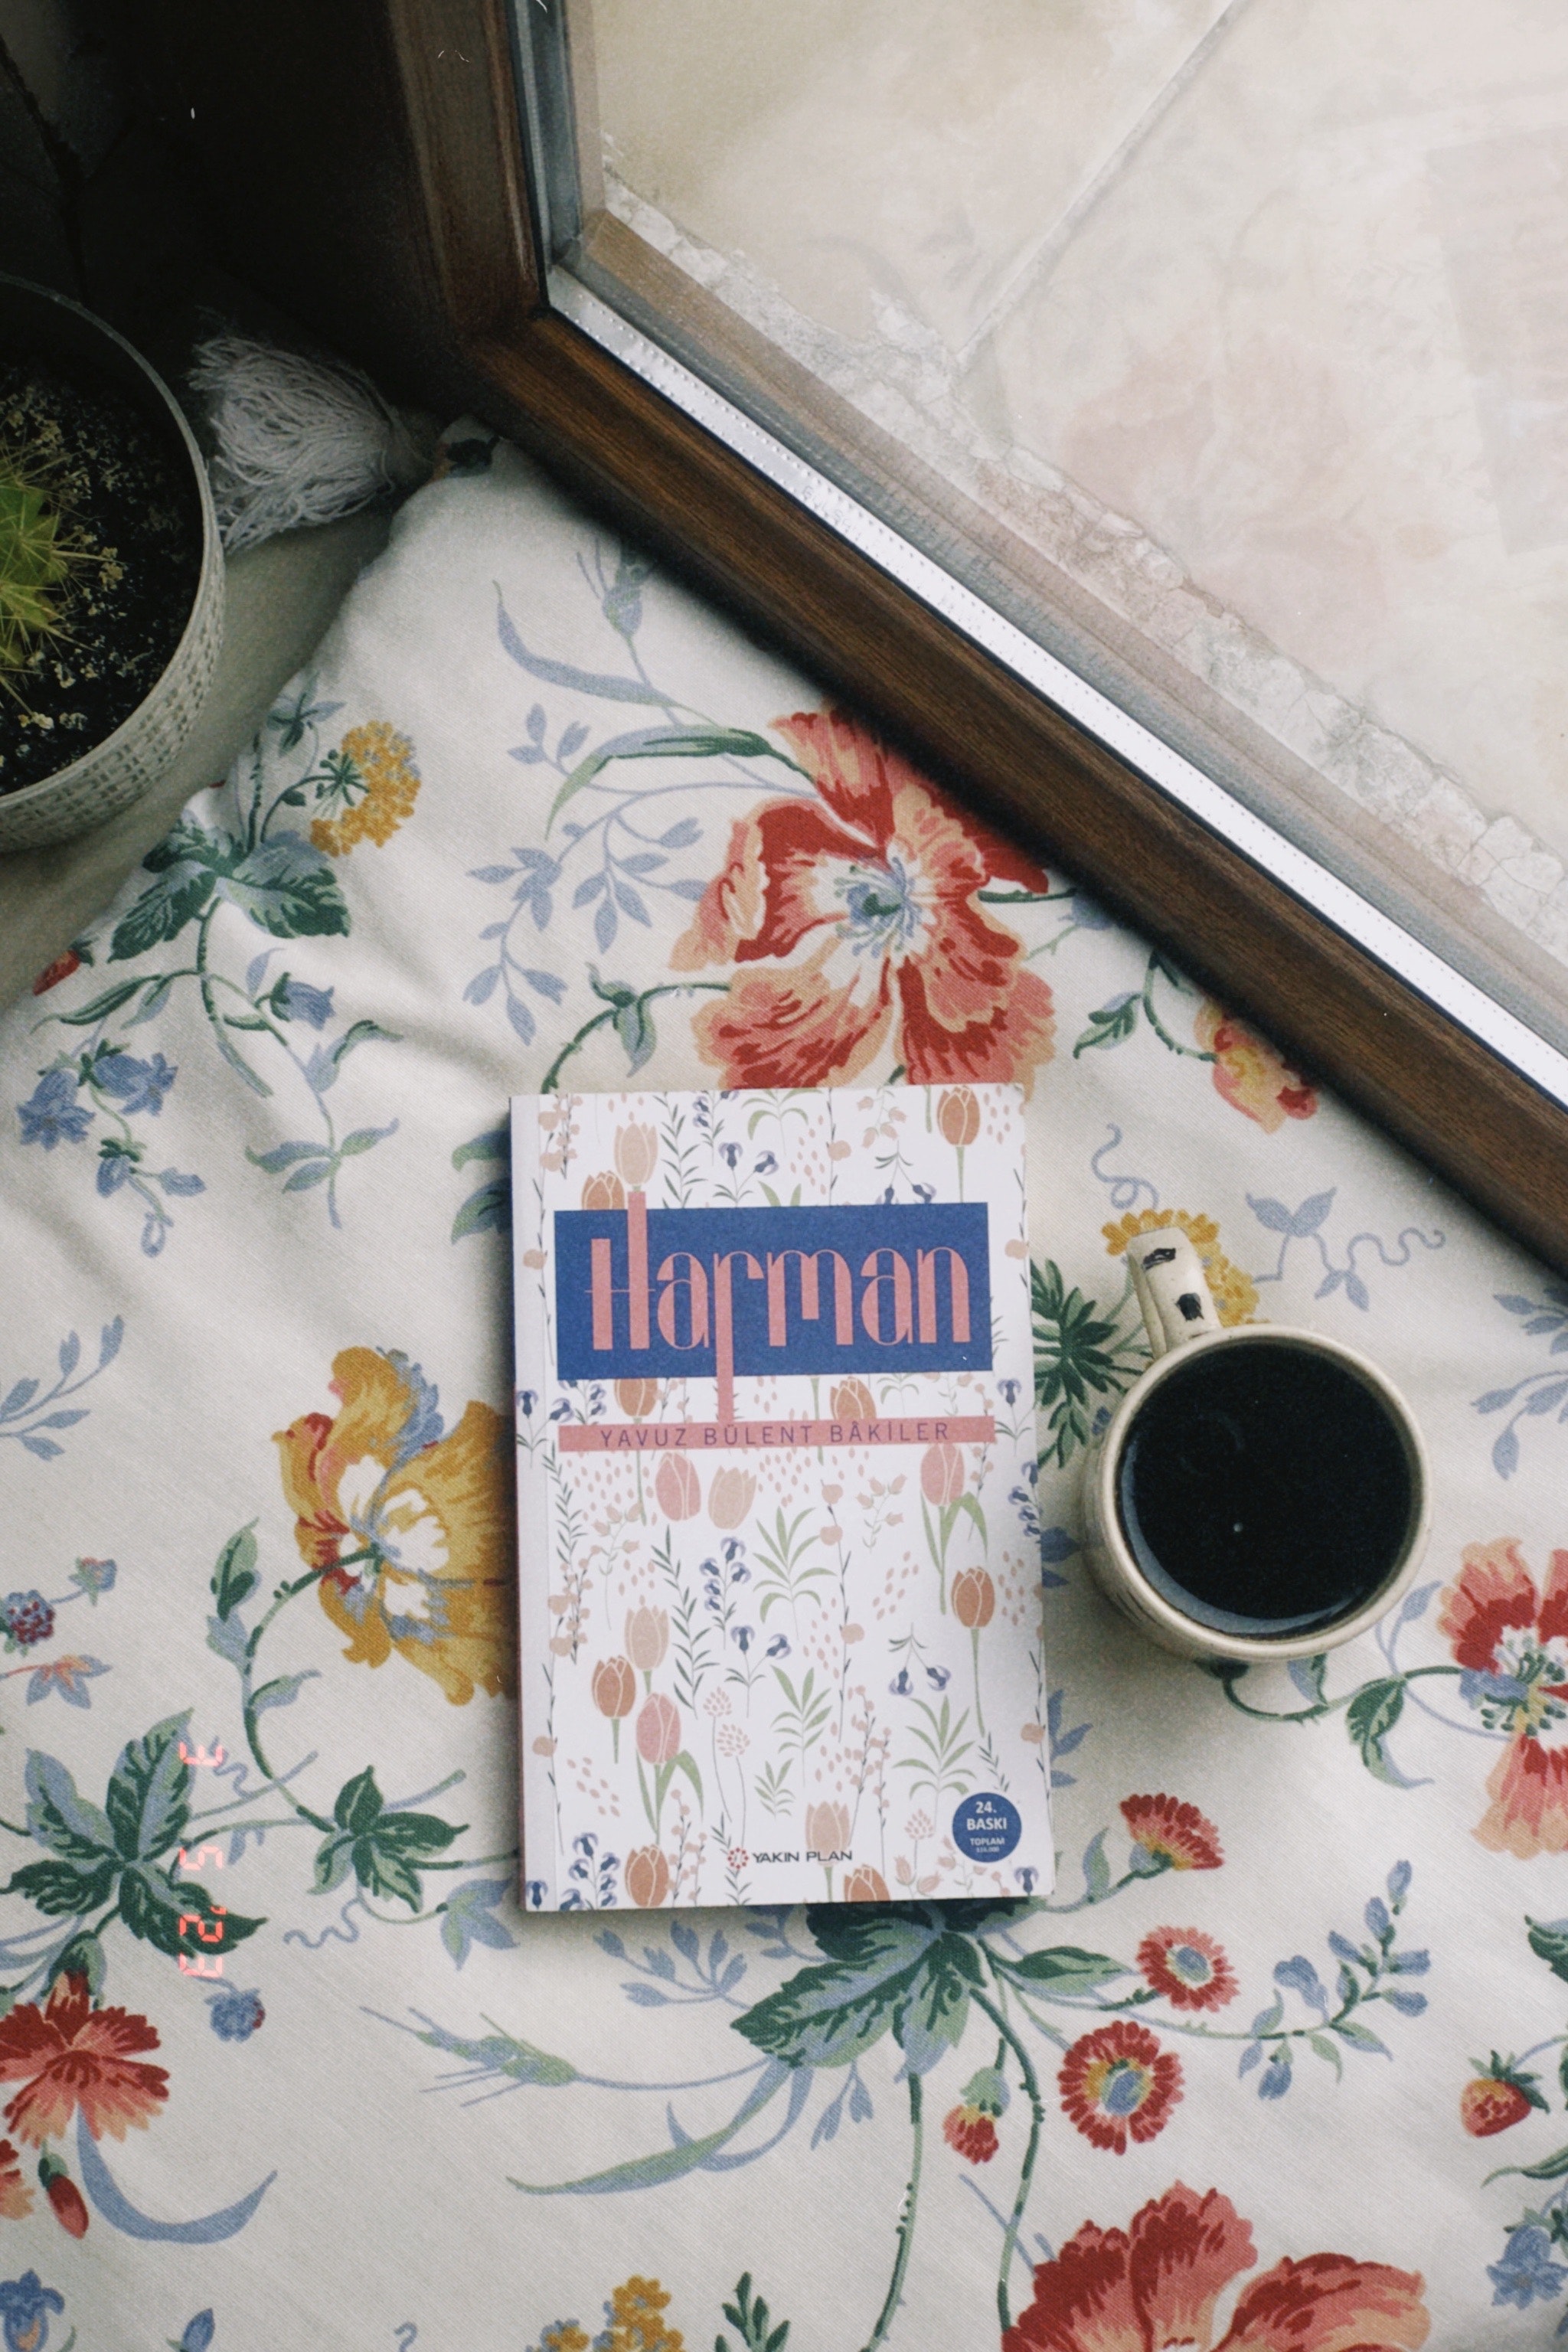
coffee, drinkware, dishware, tableware, rectangle, textile, serveware, plant, cup, porcelain, plate, linens, pattern, font, paint, tablecloth, picture frame, wood, circle, teacup, ceramic, room, art, ingredient, floral design, platter, still life, still life photography, herb, earthenware, coffee cup, home accessories, paper product, visual arts, napkin, paper, mug, fashion accessory, blue and white porcelain, drink, pottery